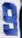
Number: 9